3rd government of Turkey

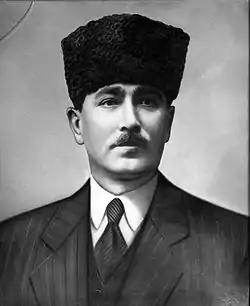
Fethi Okyar

The 3rd government of Turkey (22 November 1924 – 3 March 1925) was the third government in the history of the Turkish Republic. It is also known as "Fethi Okyar's government".